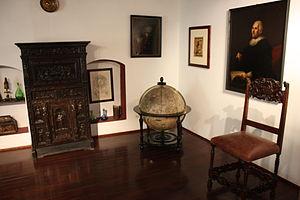
Maison de Copernic à Toruń - maison de ville historique de style gothique ayant appartenu à la famille Copernic dans la seconde moitié du XVème siècle. Pour de nombreux historiens, elle est considérée comme le lieu de naissance de Nicolas Copernic.